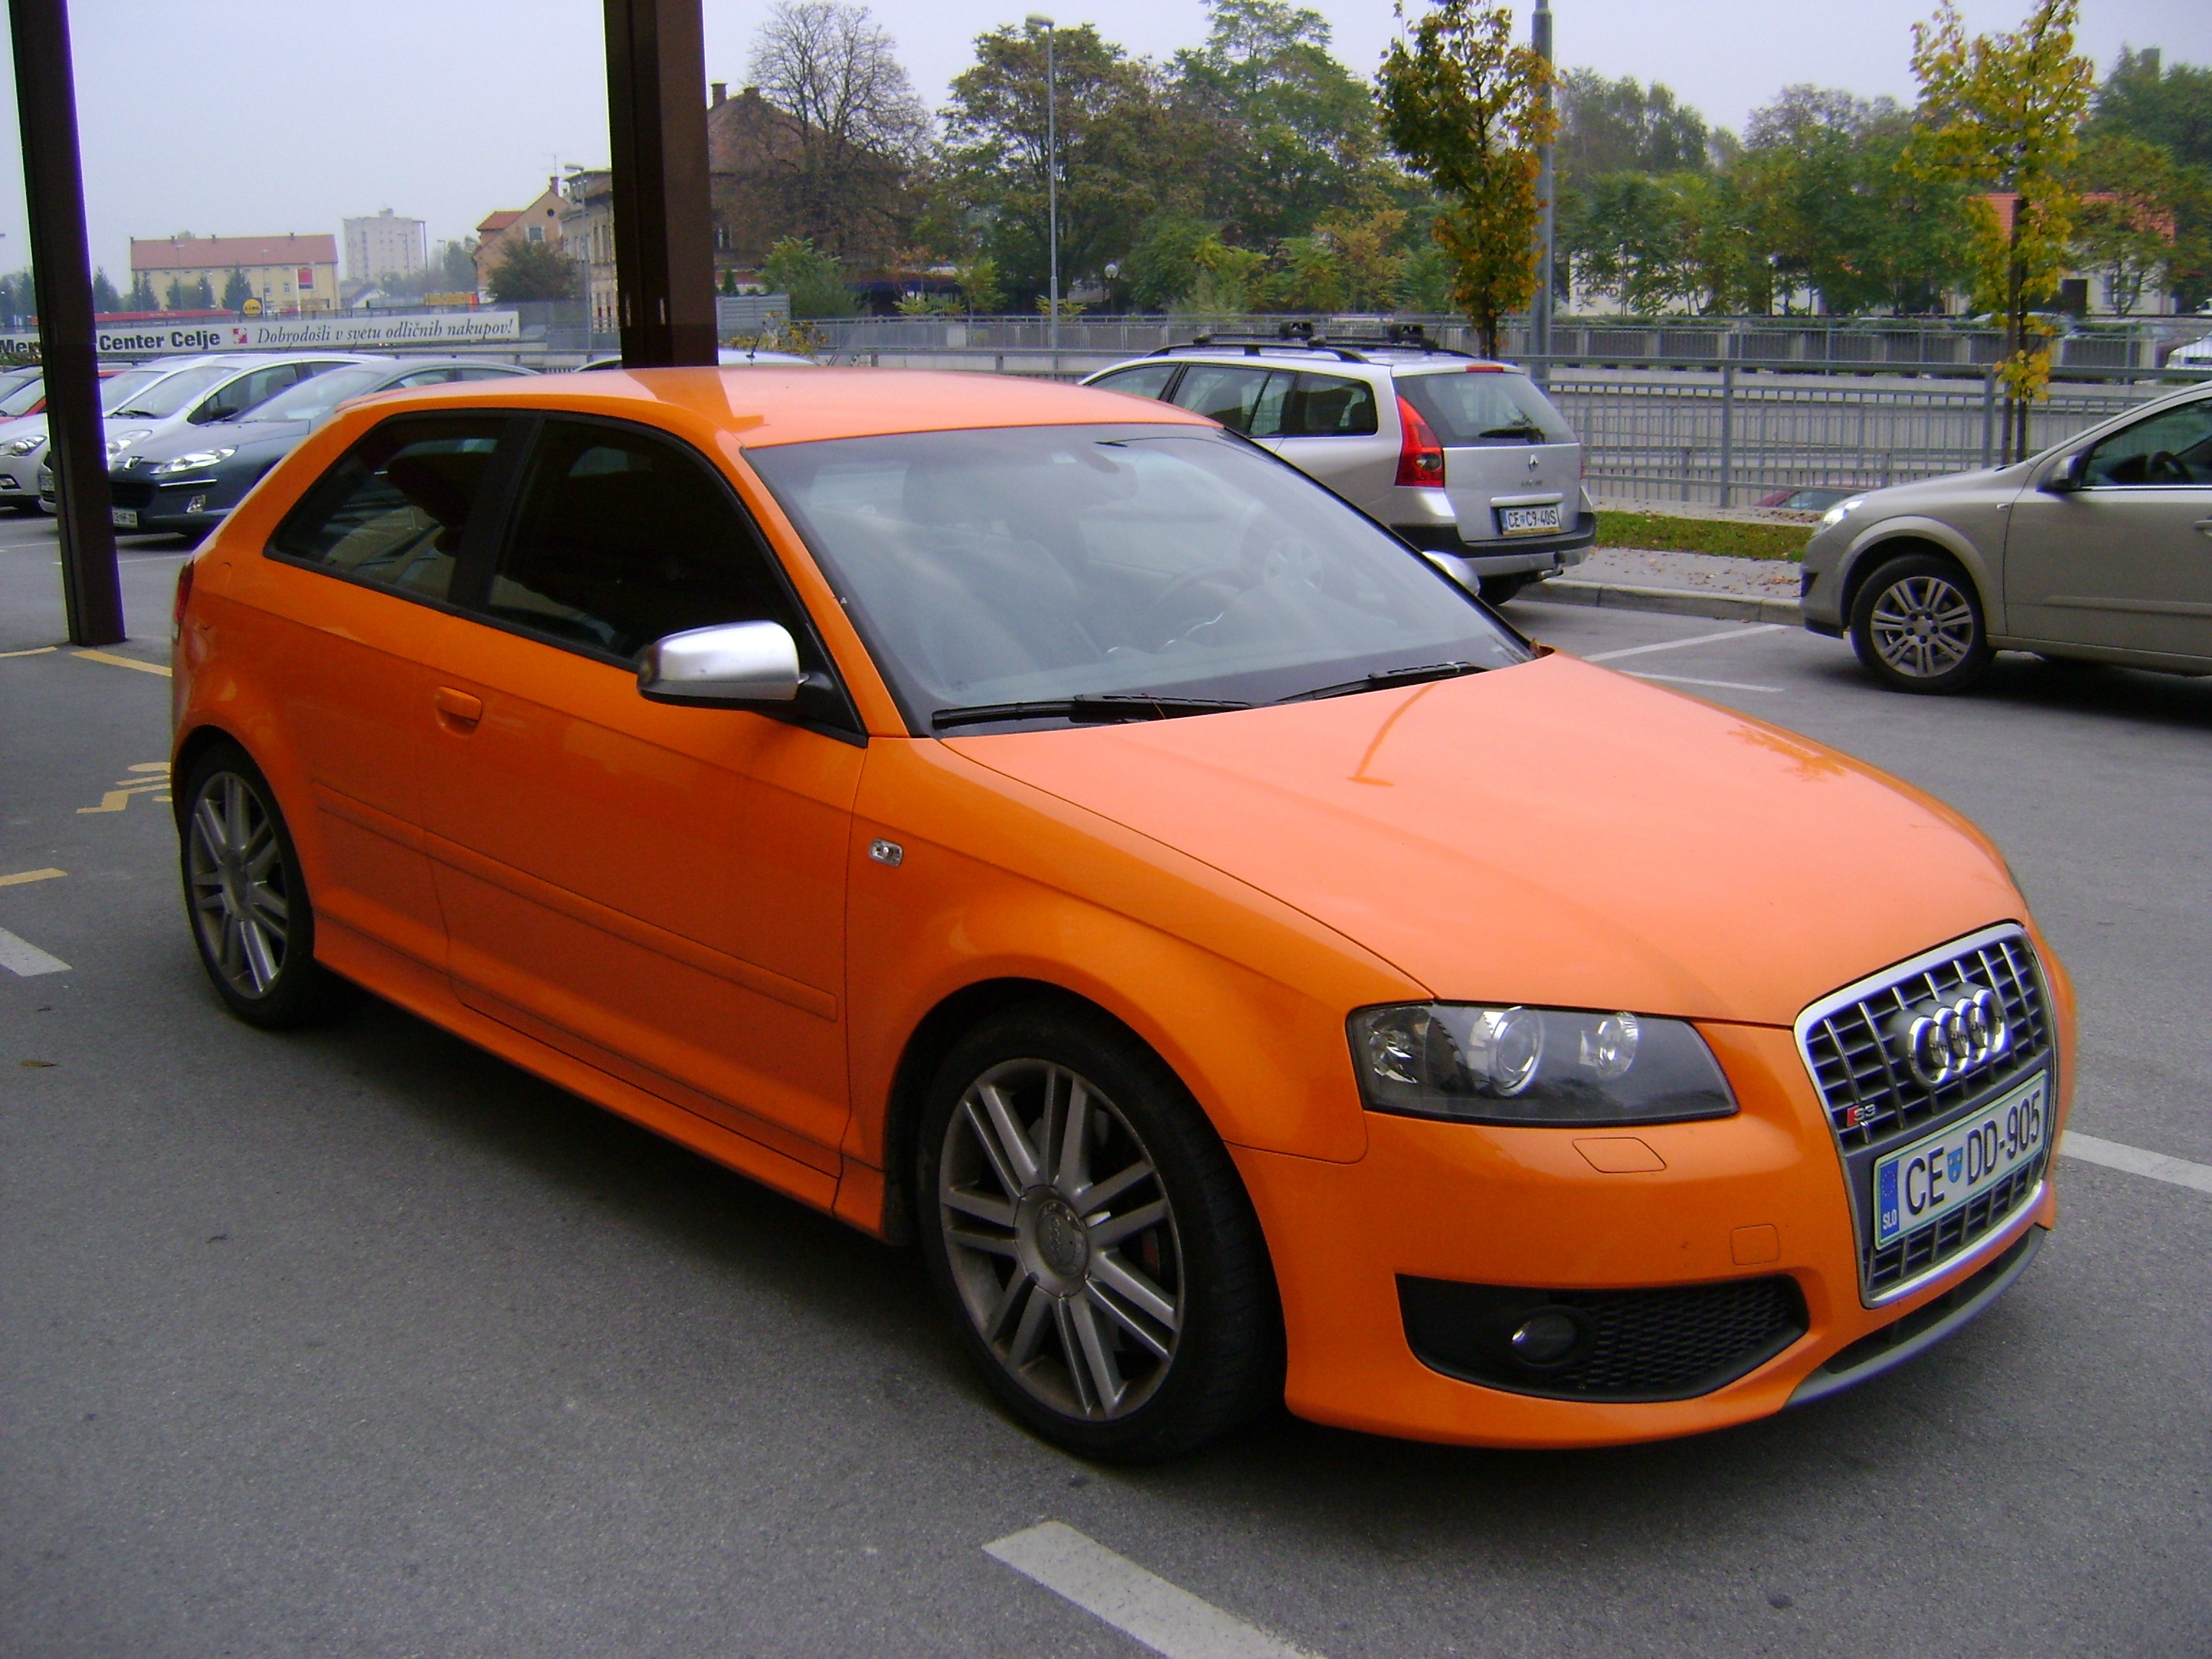
car, wheel, vehicle, auto, machine, bumper, hatchback, tuning, racing, audi, land vehicle, automobile make, automotive exterior, automotive design, family car, executive car, audi a3, audi s3, hoists inclined elevators